Vladimir Kren

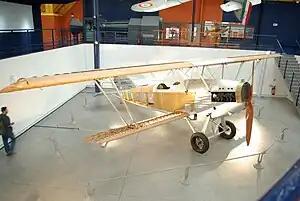
A Potez 25 biplane, similar to the one that Kren used during his defection in April 1941

Kren began communicating with Ustaše leader Slavko Kvaternik during the winter of 1940–41, and became a full member of the Ustaše in February 1941. That month, he and five other Croat officers of the Royal Yugoslav Army signed a memorandum in which they pledged loyalty to "the great German people and the great German Führer".